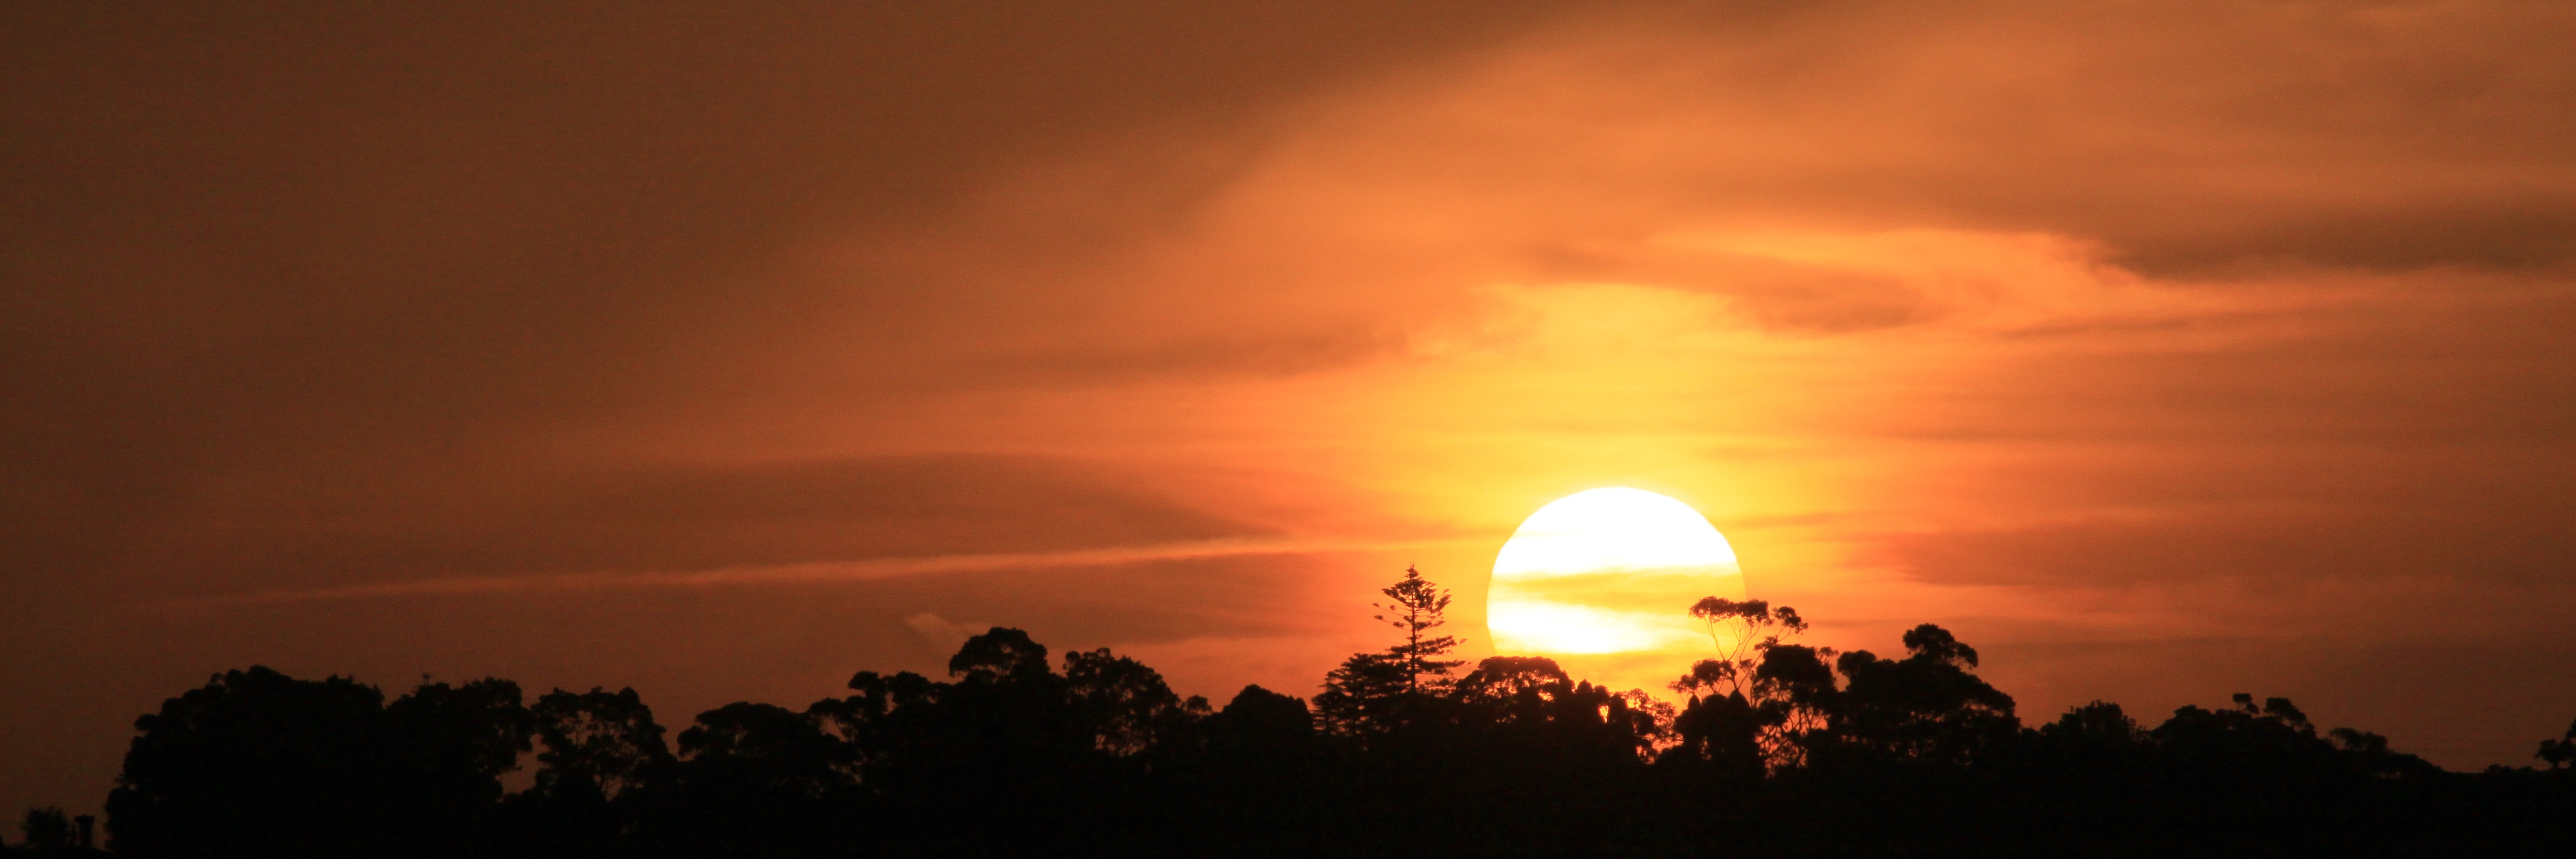
landscape, nature, outdoor, horizon, light, cloud, sky, sun, sunrise, sunset, sunlight, dawn, dusk, orange, red, natural, colorful, yellow, clouds, beautiful, afterglow, red sky at morning